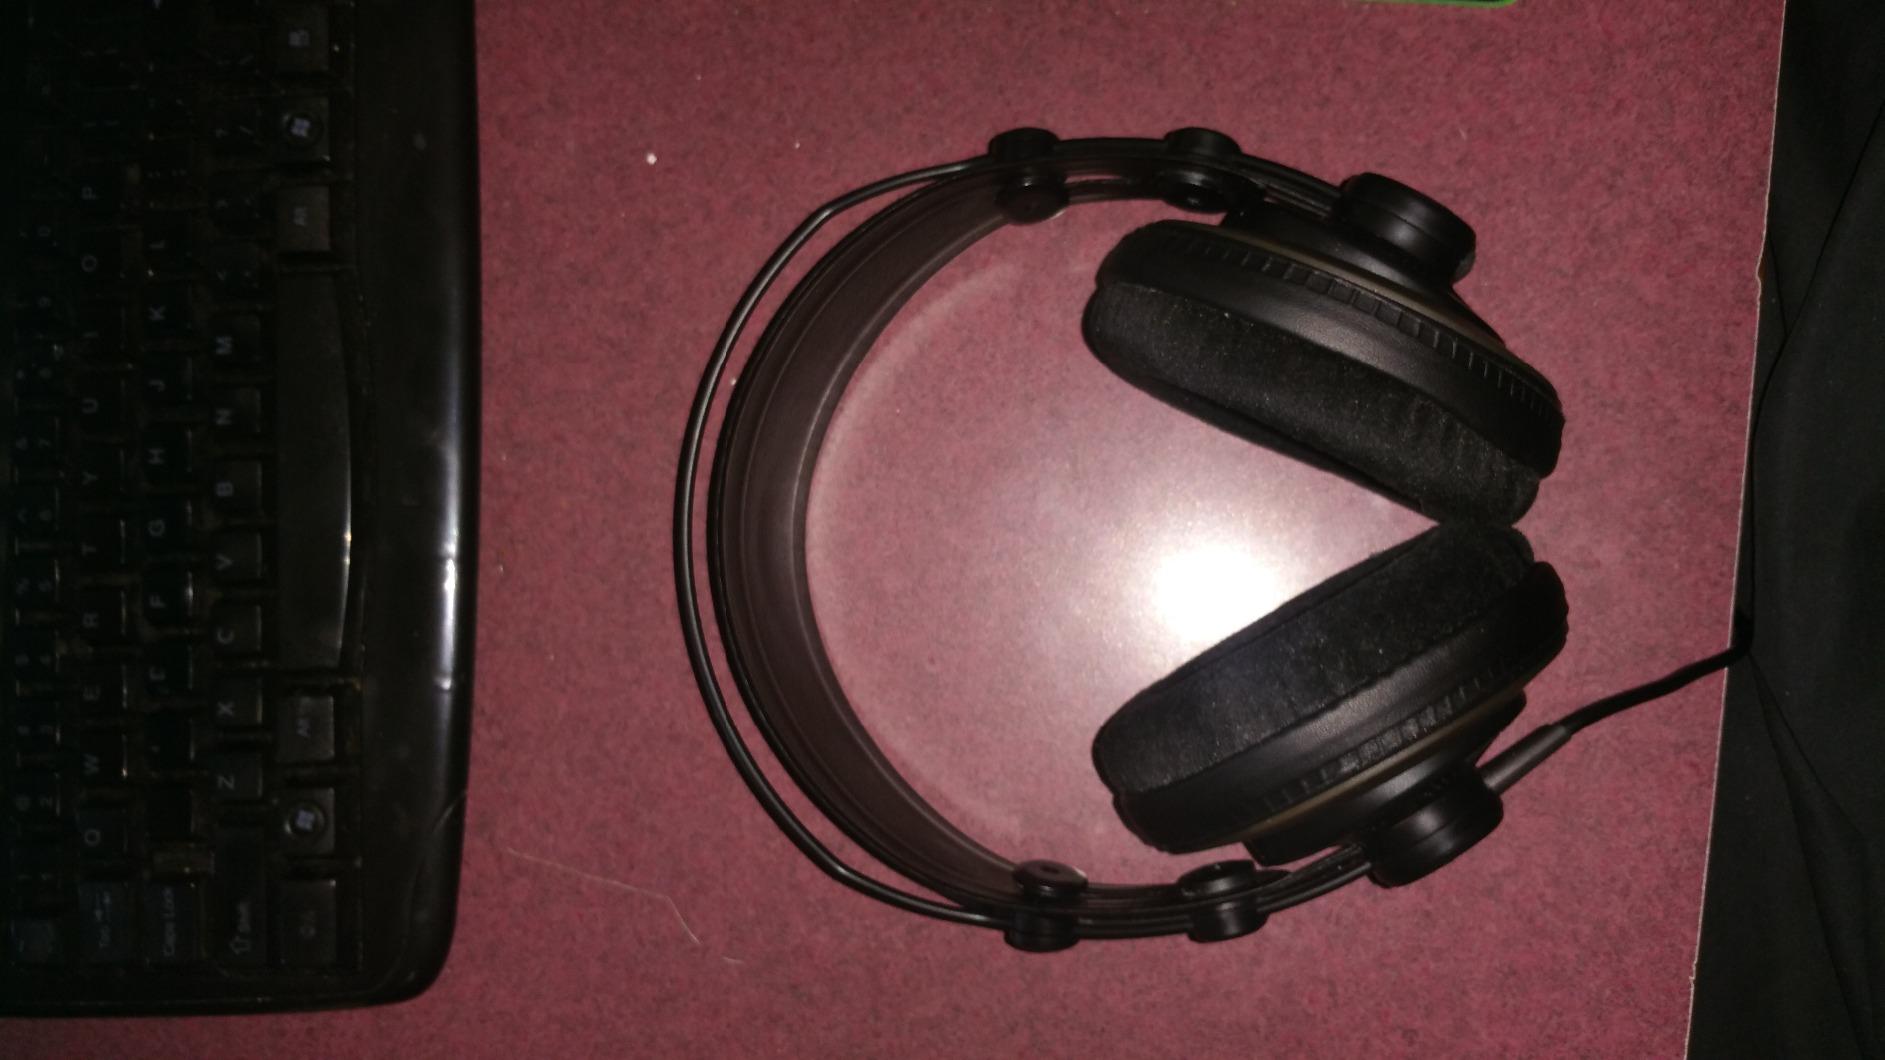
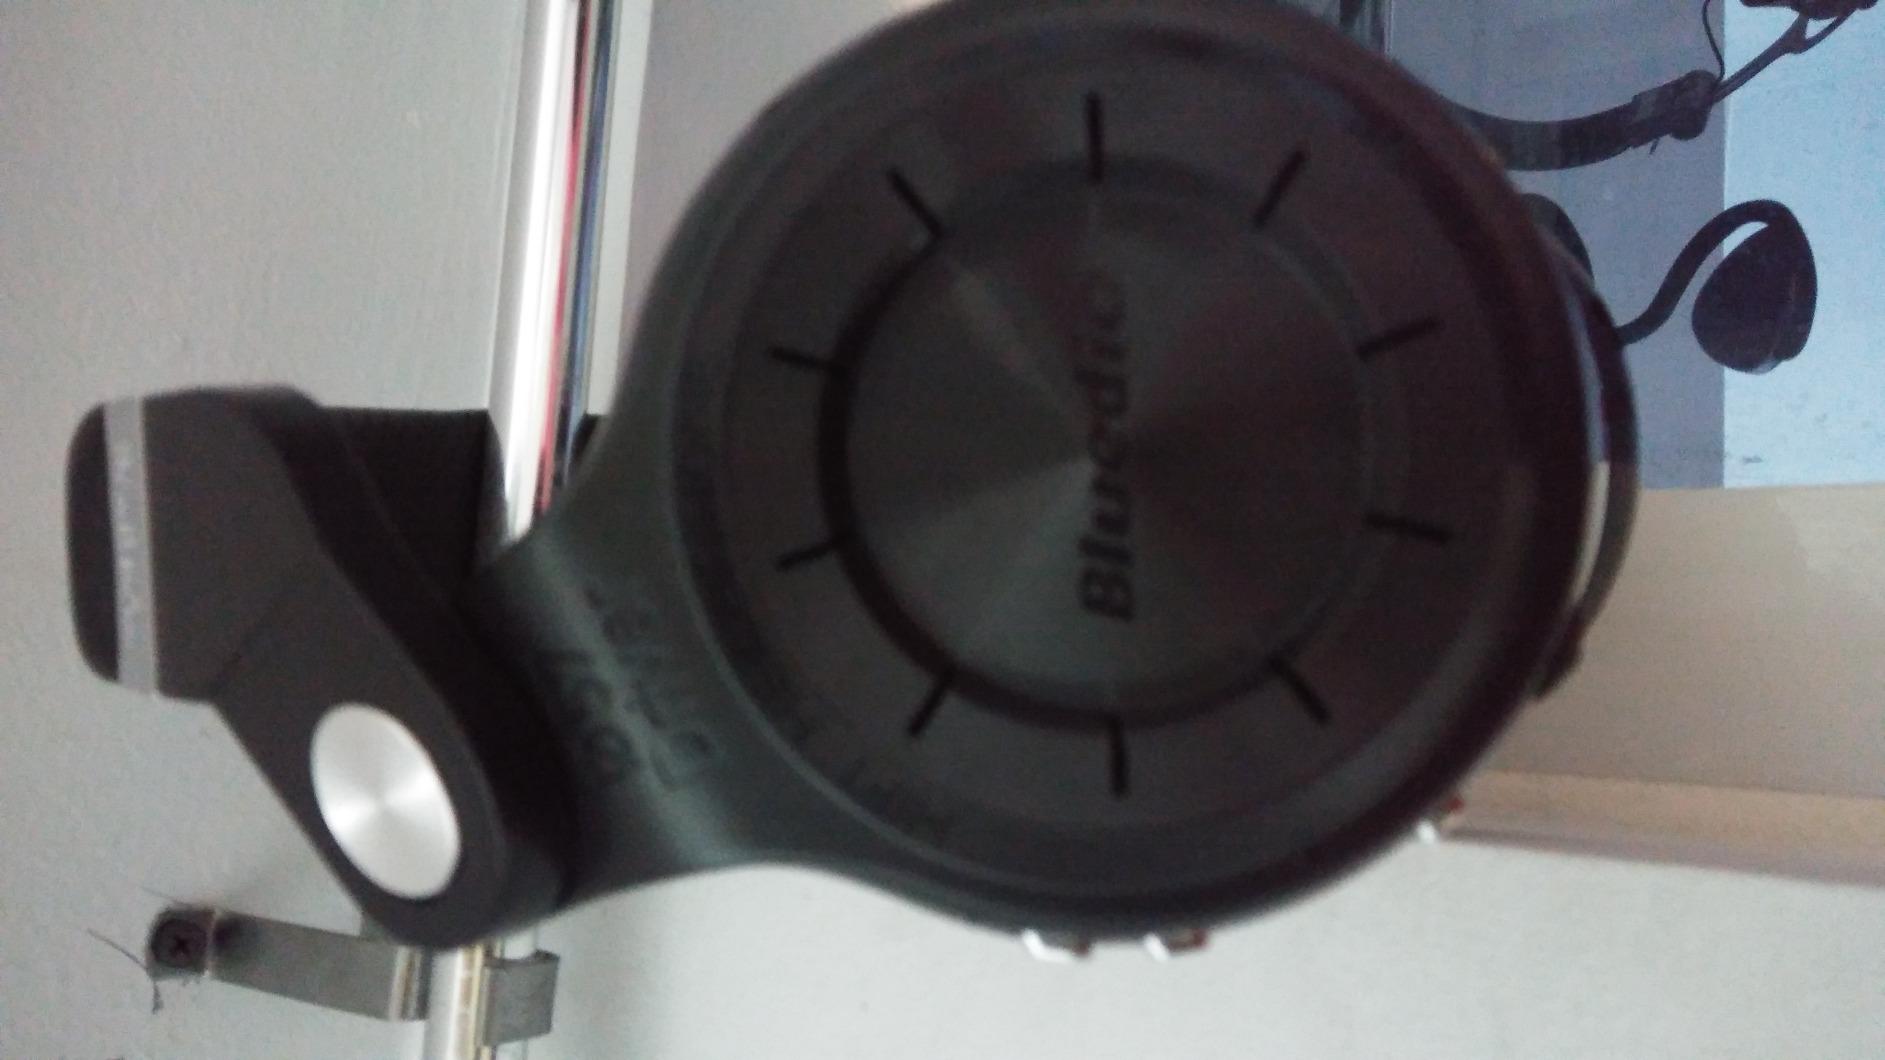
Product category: headphones
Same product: no